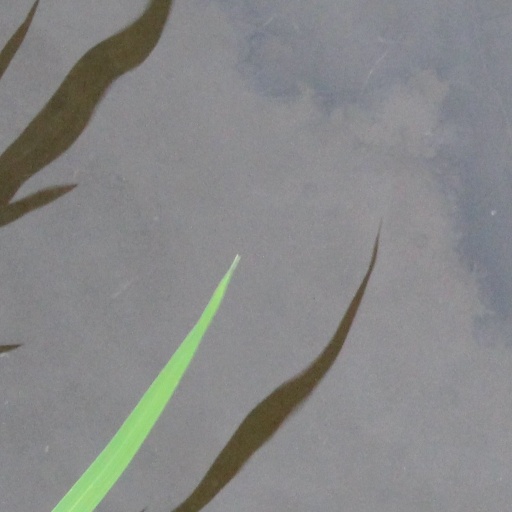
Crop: rice